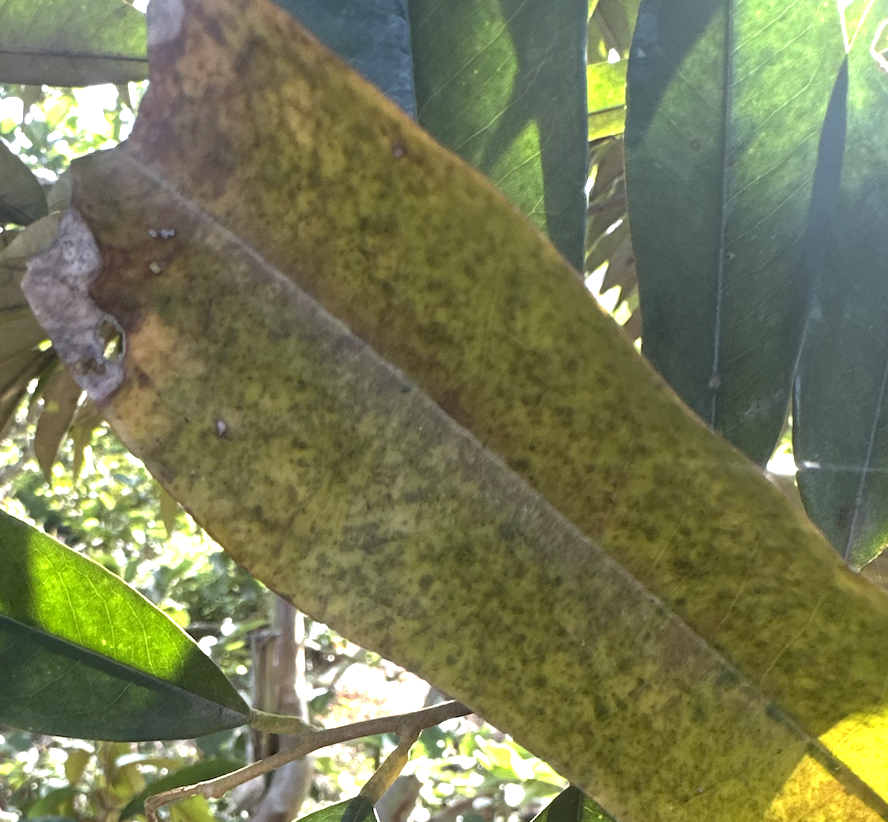
Label: sooty_mold